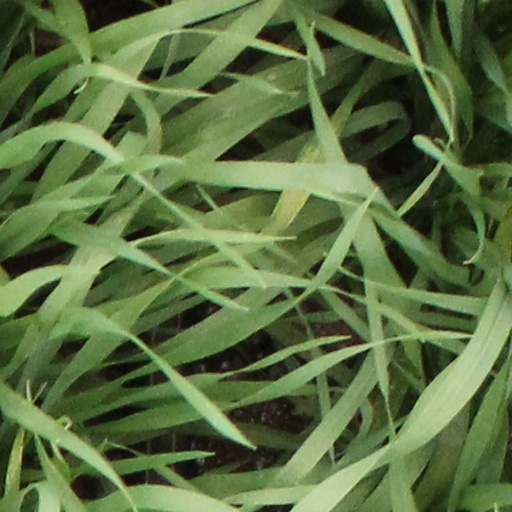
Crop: wheat